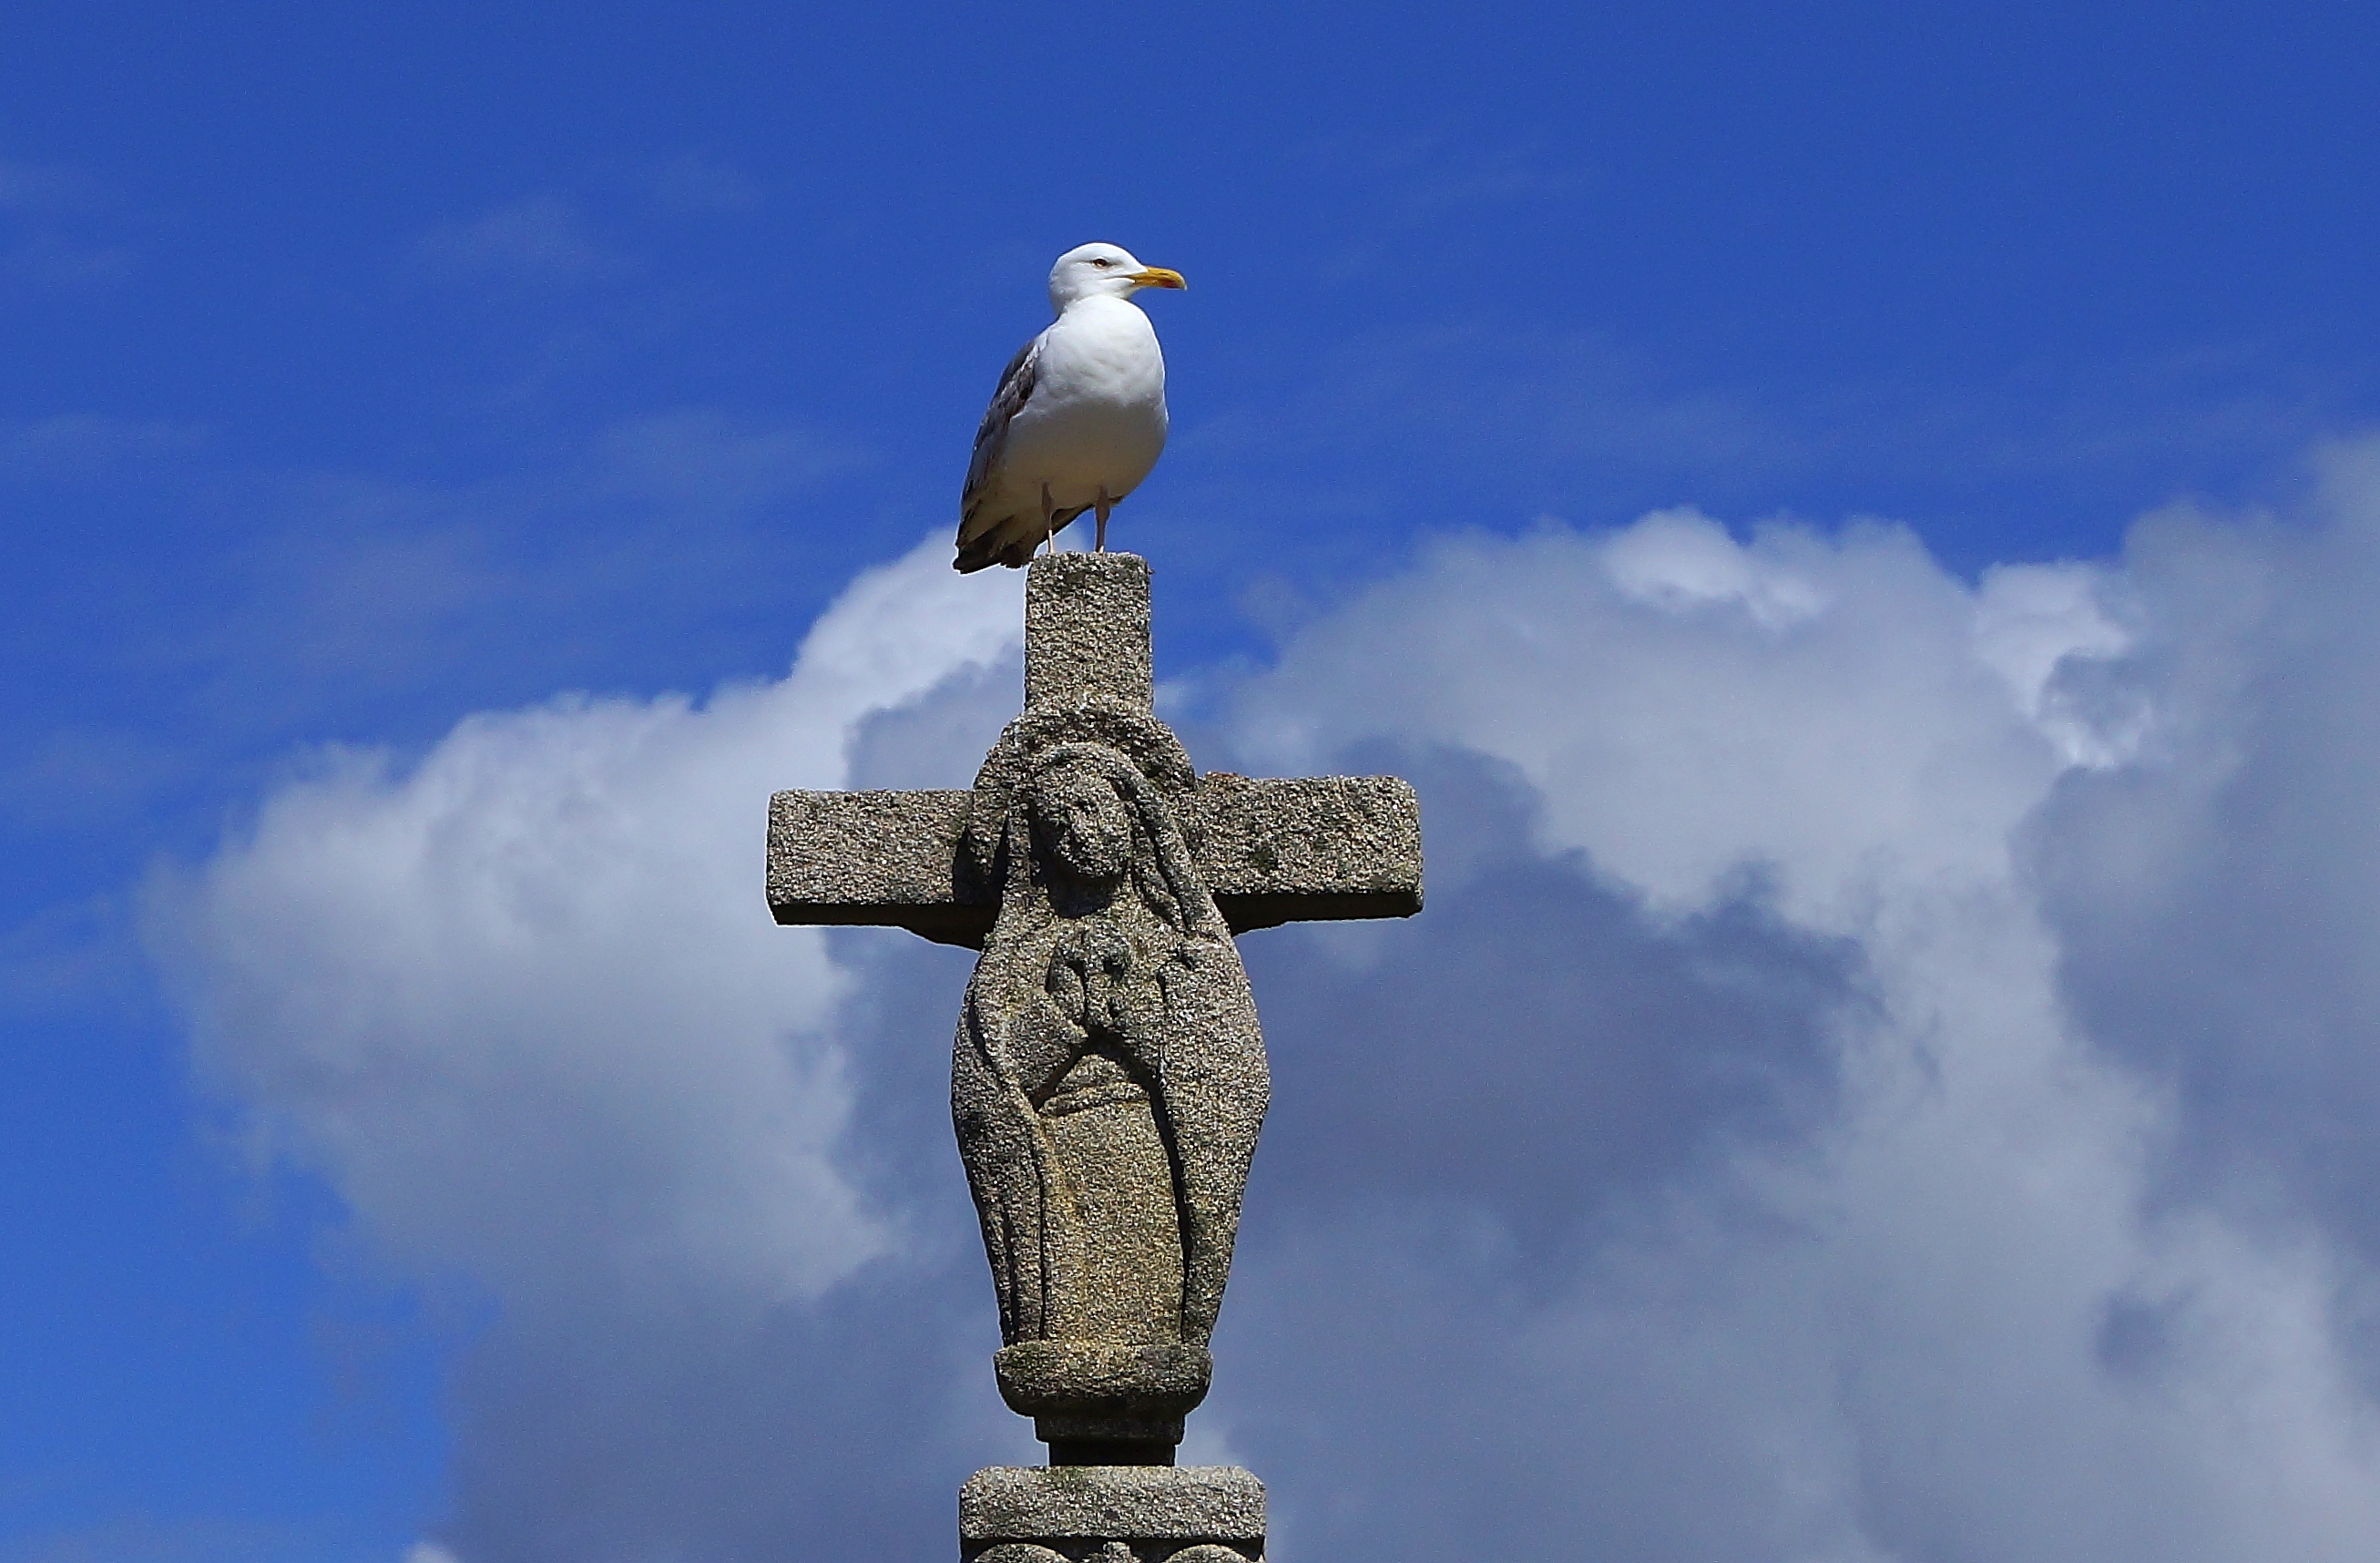
landscape, bird, sky, monument, photo, statue, blue, spain, galicia, pontevedra, paisajes, alanzada, a77, espana, g, ggl1, gaby1, xovesphoto, xelodegalicia, sonya77v, sonyslta77v, gabrielcoru a